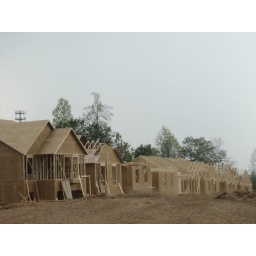
houses in building progress